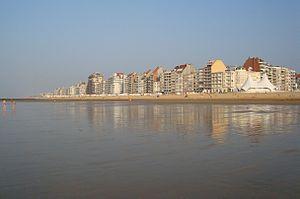
Knokke, aussi orthographié Knocke en français, est une section de la commune belge de Knokke-Heist, située en Région flamande dans la province de Flandre-Occidentale. Knokke est un lieu de villégiature très renommé et très prisé par la jet set du nord de l'Europe.